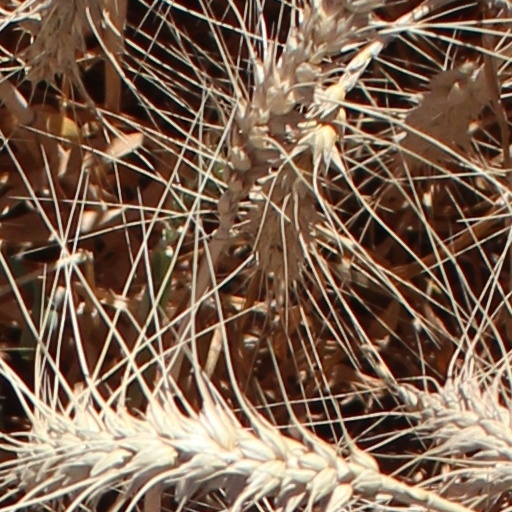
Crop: wheat